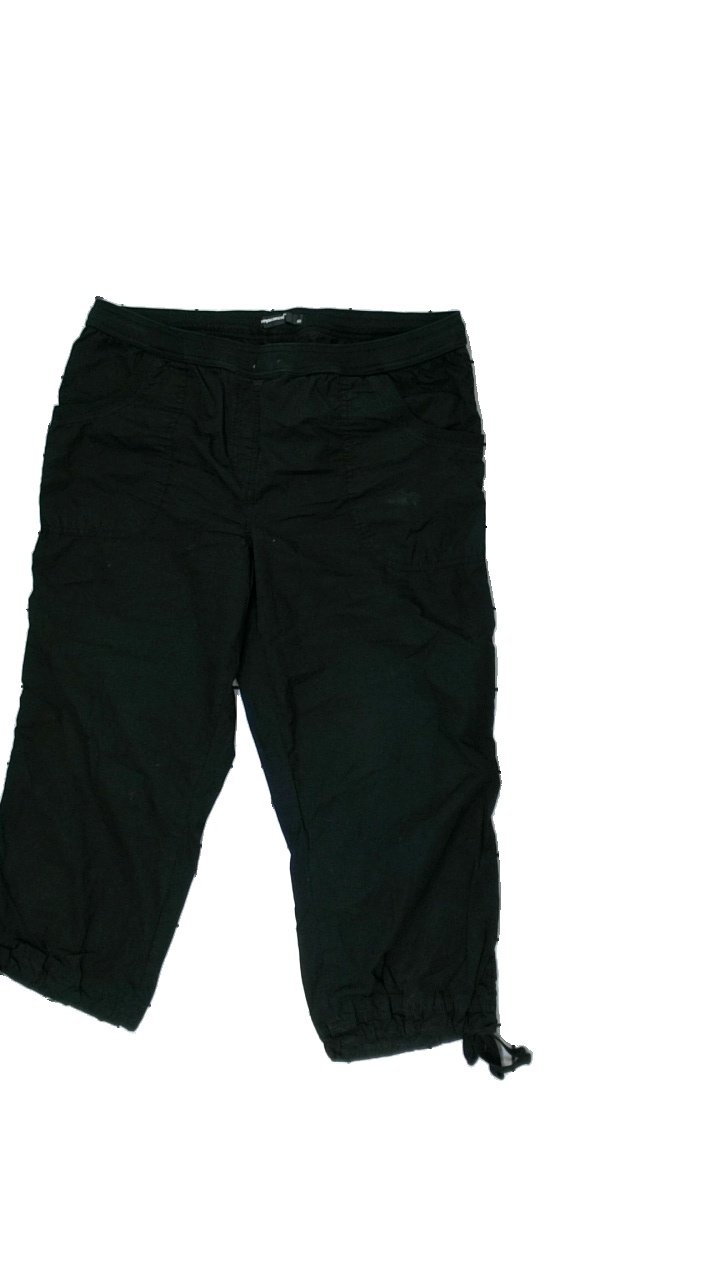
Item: Trousers (Ladies)
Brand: Soya/soyaconcept
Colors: Black
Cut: Regular
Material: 65% Cotton 35% Viscose
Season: All
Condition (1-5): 2
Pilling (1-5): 5
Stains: Minor
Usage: Reuse
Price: <50